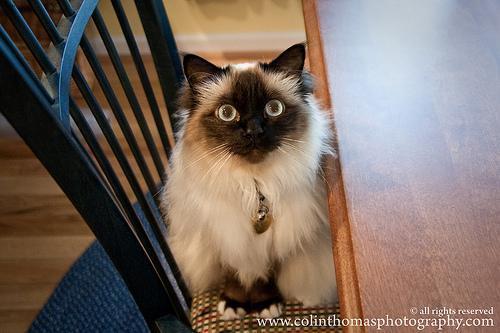
Birman